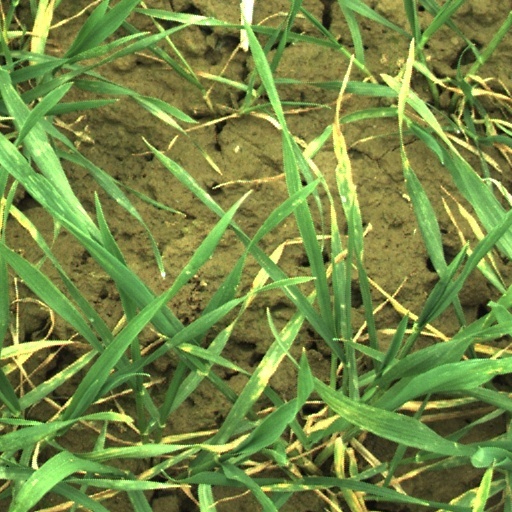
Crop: wheat